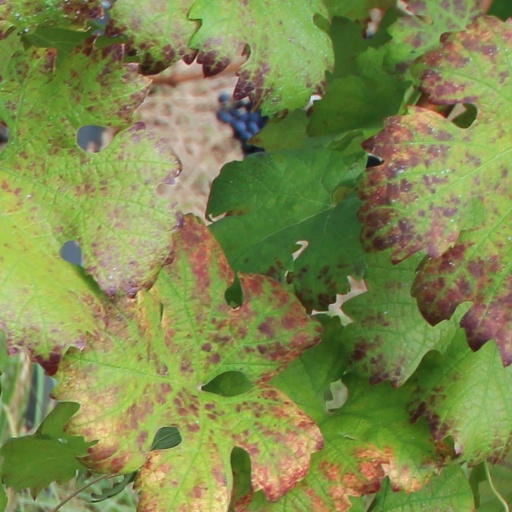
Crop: grape